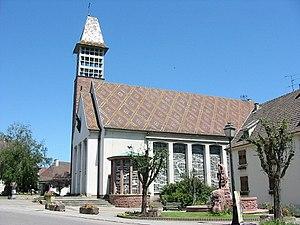
Bennwihr (Haut-Rhin). L'église Saint-Pierre-et-Saint-Paul, reconstruite entre 1957 et 1960.